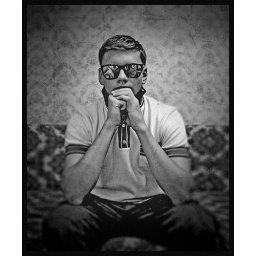
alone for 2 weeks in forest house